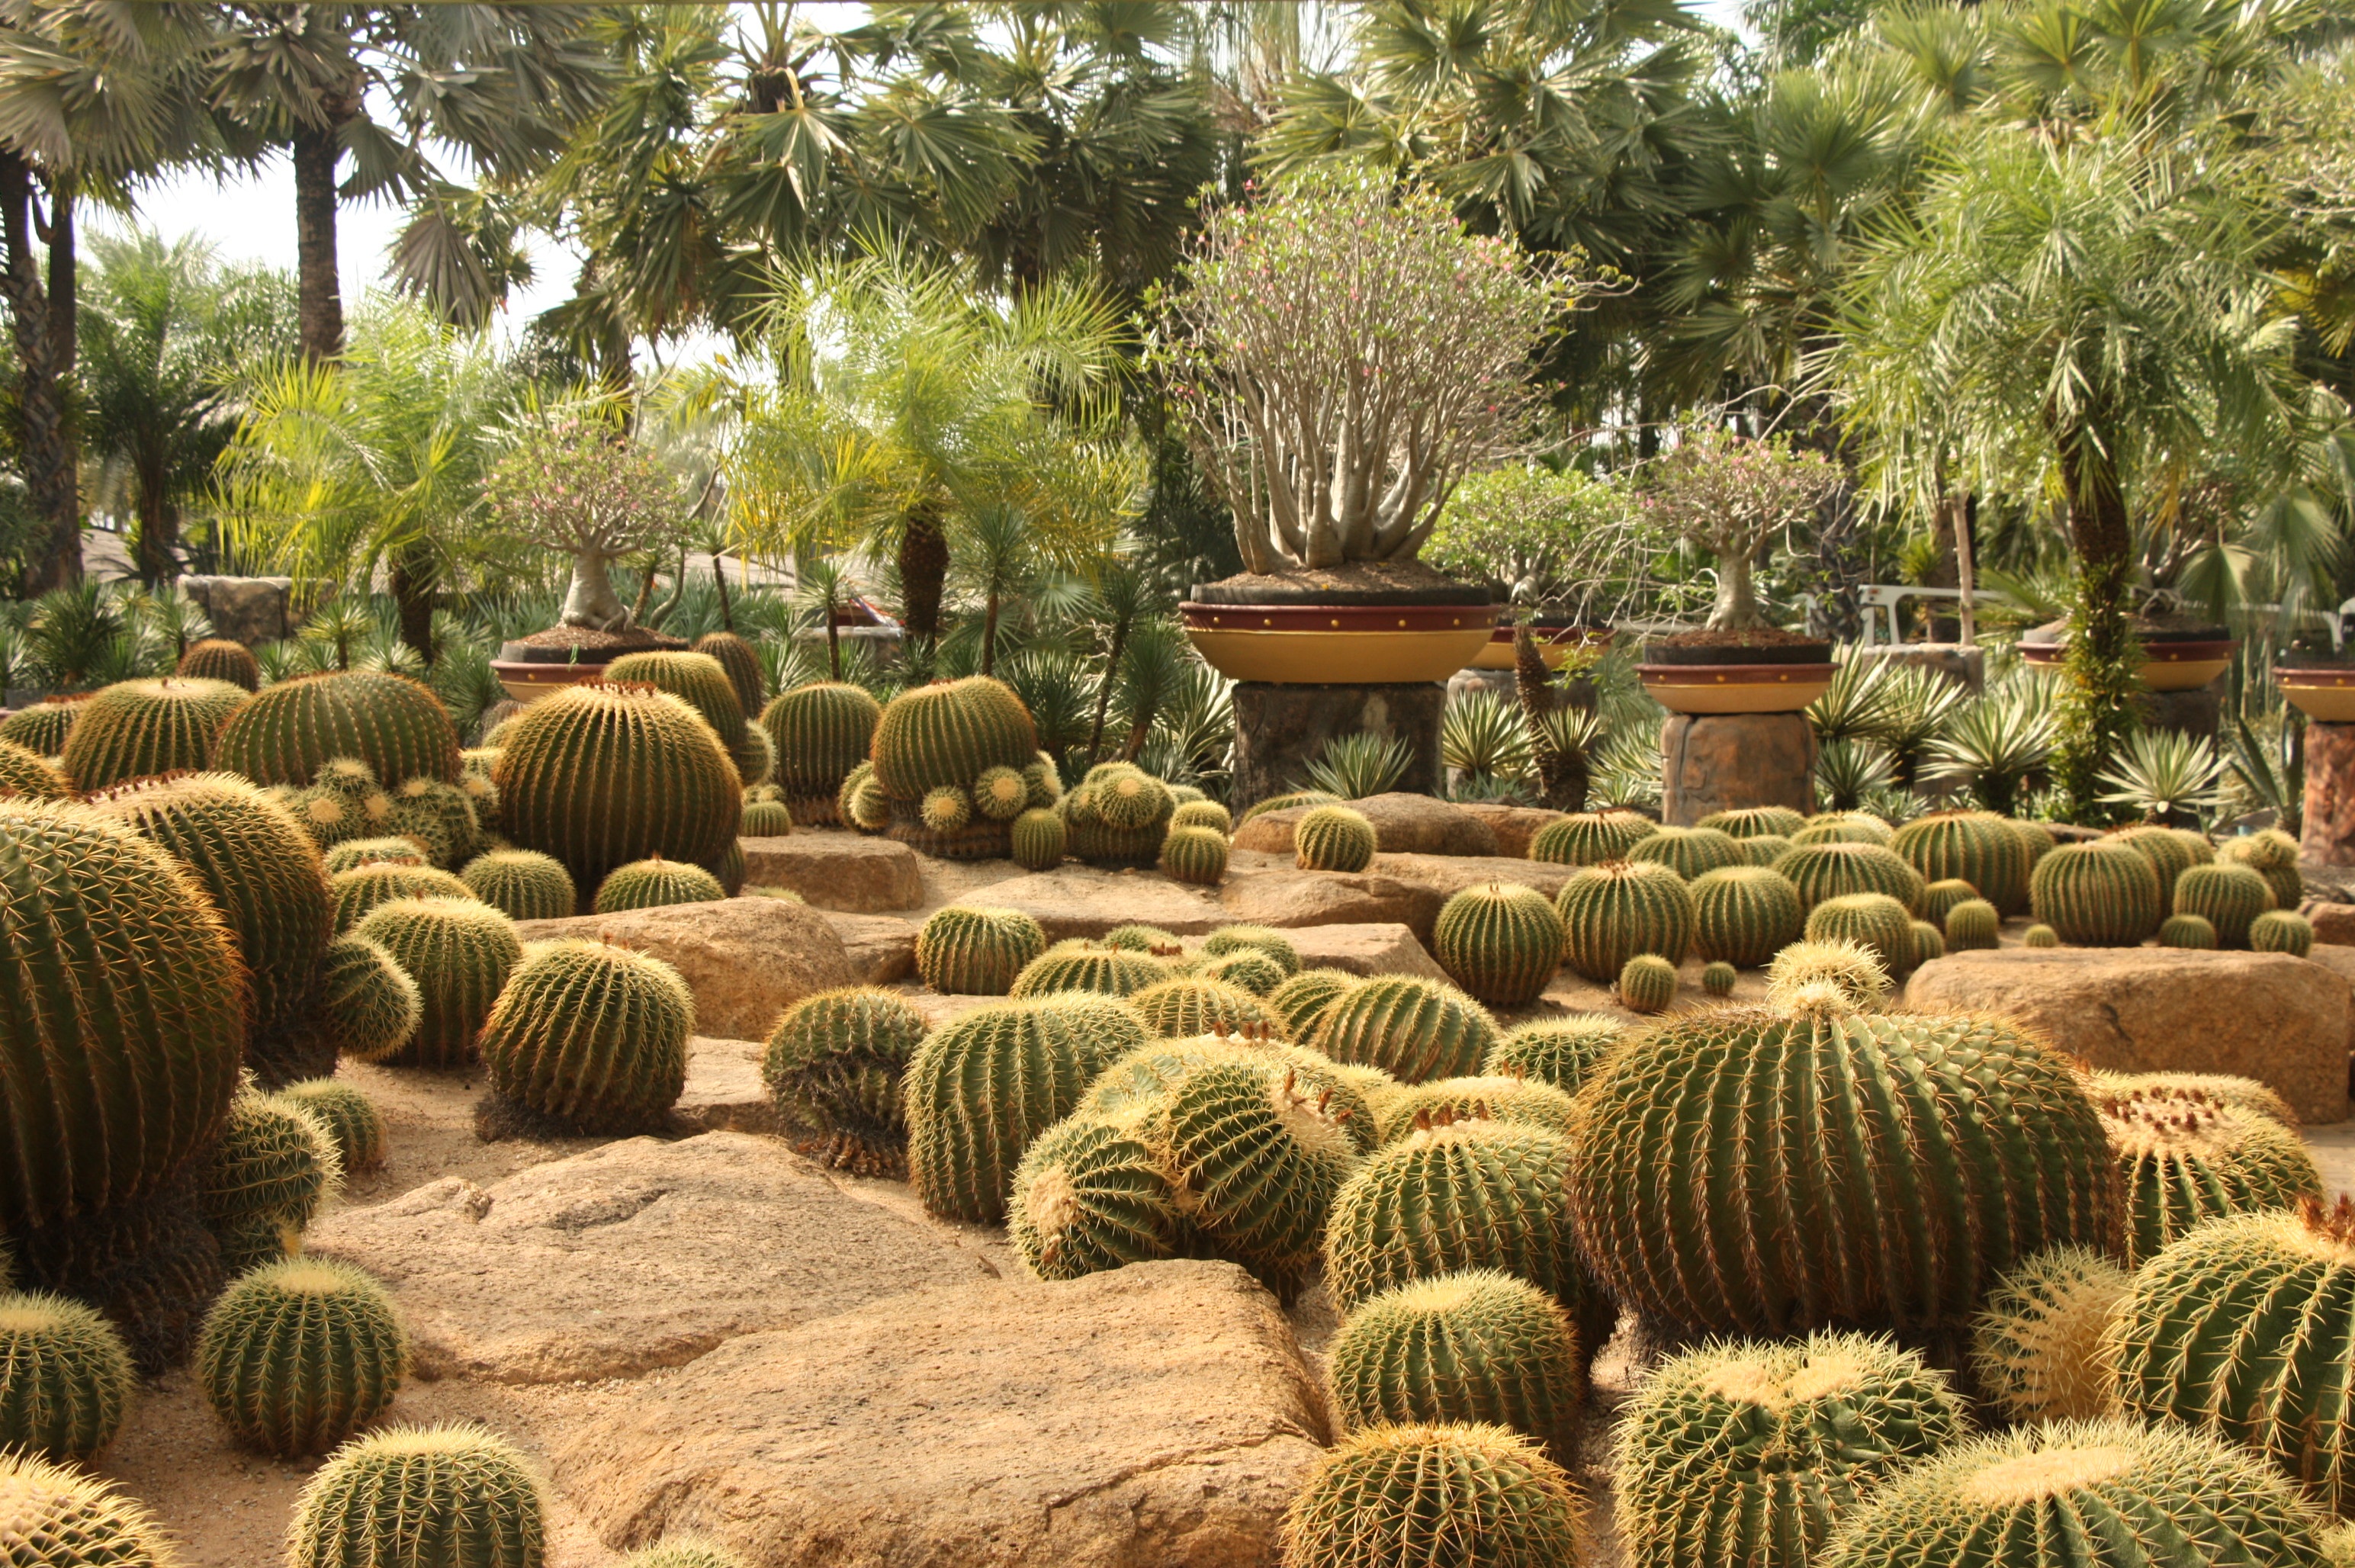
cactus, plant, field, park, botany, garden, cacti, heat, thailand, botanical garden, flowering plant, land plant, arecales